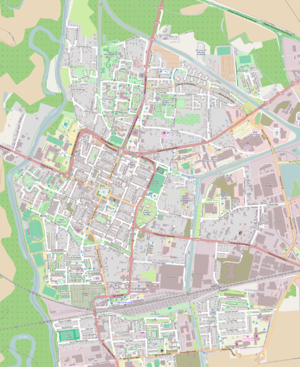
Plan de Vitry-le-François (51300). Cette carte de Vitry-le-François a été créée à partir des données du projet OpenStreetMap. Cette carte est peut-être incomplète et peut contenir des erreurs. Ne vous fiez pas uniquement à elle pour vos déplacements.
Vitry-le-François est une commune de l'Est de la France, située dans le département de la Marne, dont elle est l'une des sous-préfectures, en région Grand Est.